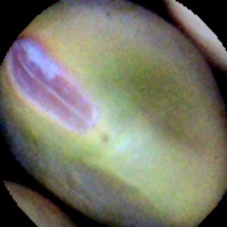
Label: Immature